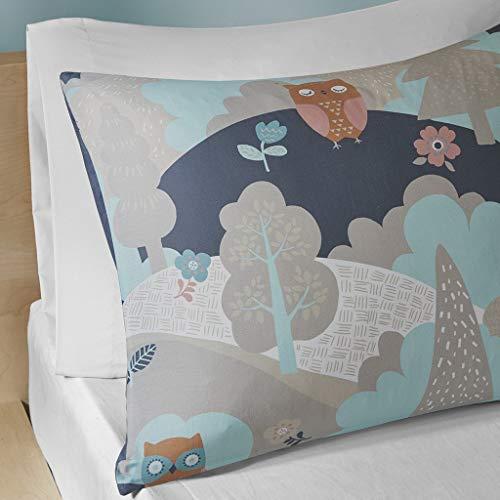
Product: INK+IVY Kids Luna Comforter Set
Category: Home & Kitchen | Bedding | Kids' Bedding | Comforters & Sets | Comforter Sets
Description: Collection Luna.
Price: $53.35
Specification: ProductDimensions:88x68x1inches|ItemWeight:7.55pounds|ShippingWeight:7.55pounds(Viewshippingratesandpolicies)|Manufacturer:INK+IVYKids|ASIN:B074CWWPG2|Itemmodelnumber:IIK10-047